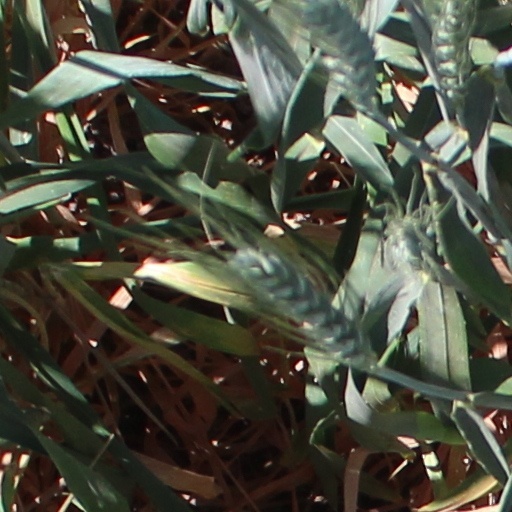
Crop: wheat